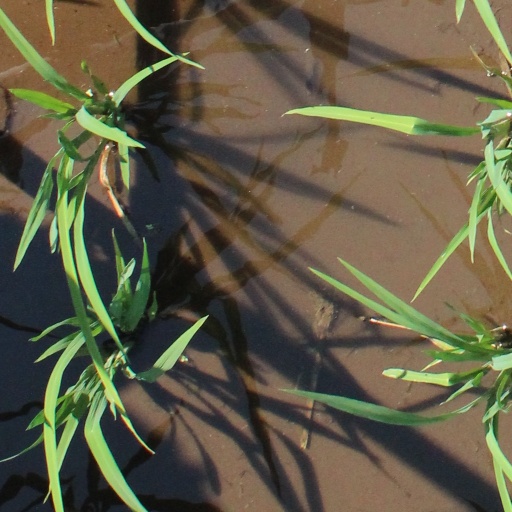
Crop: rice